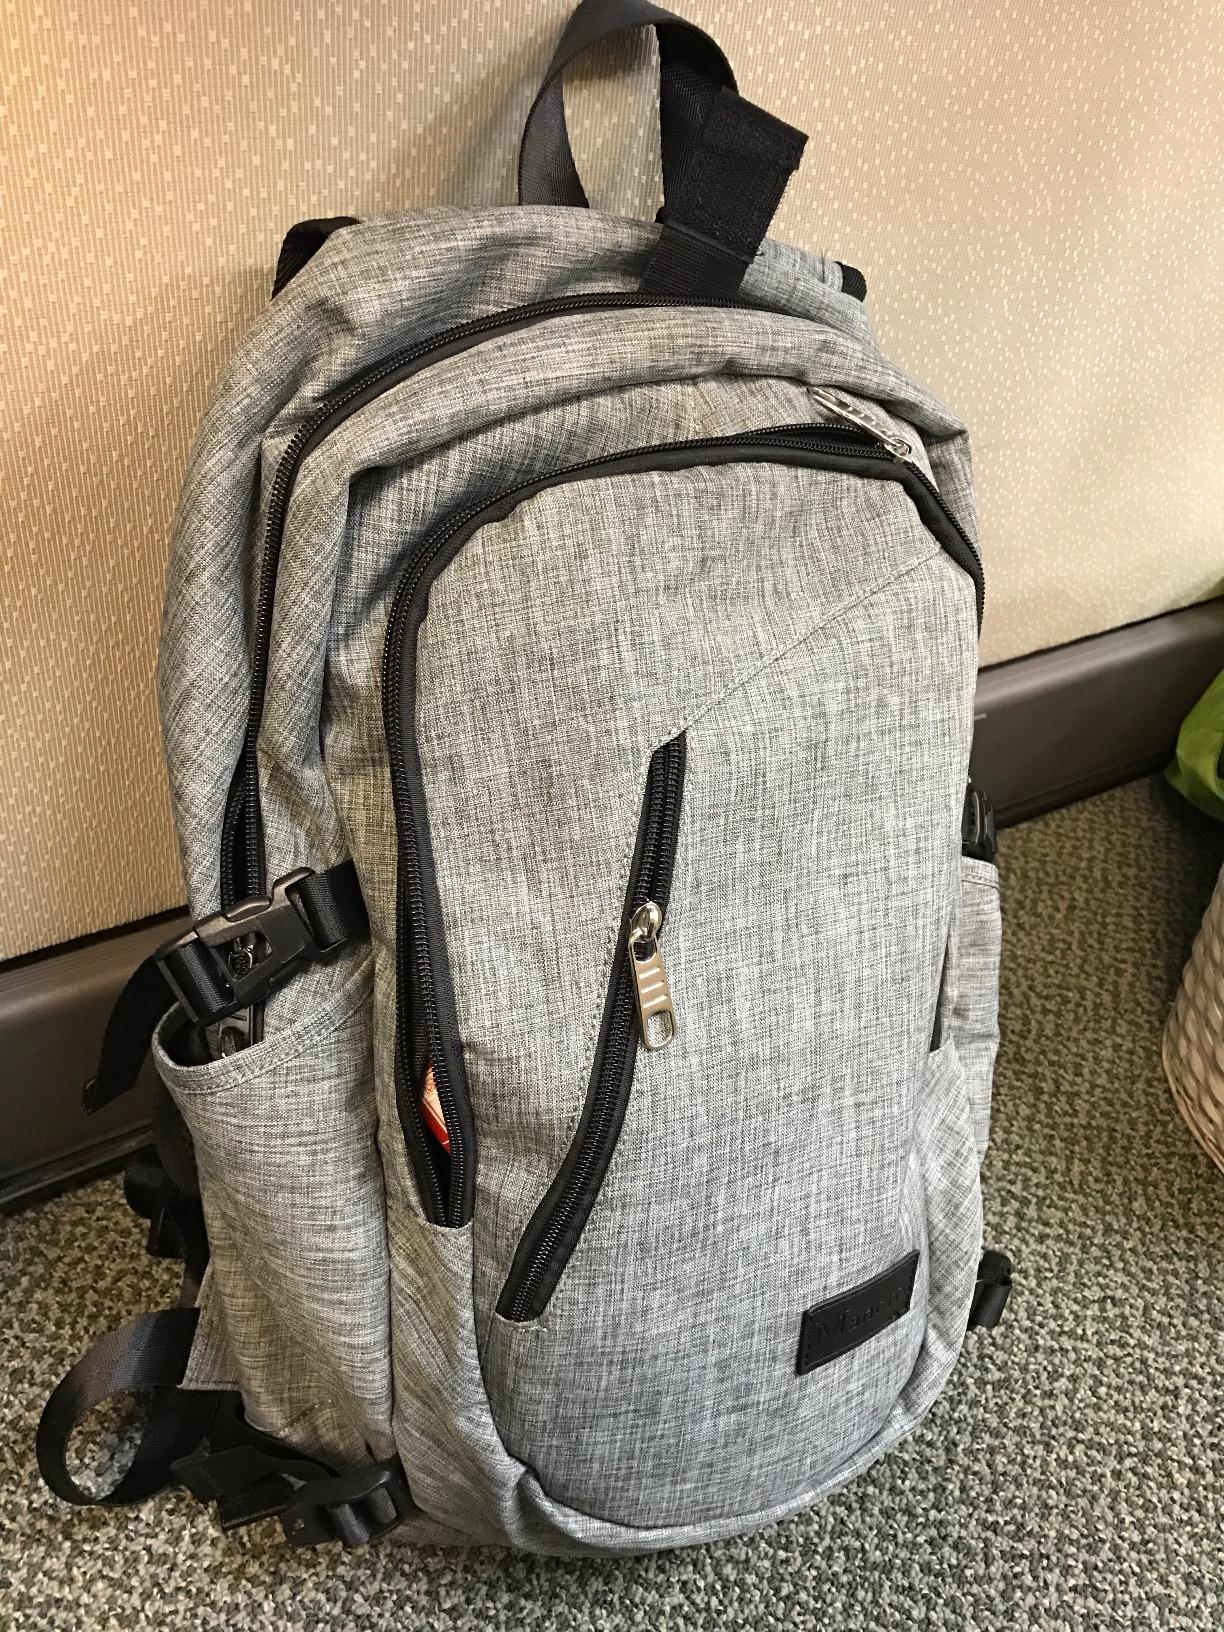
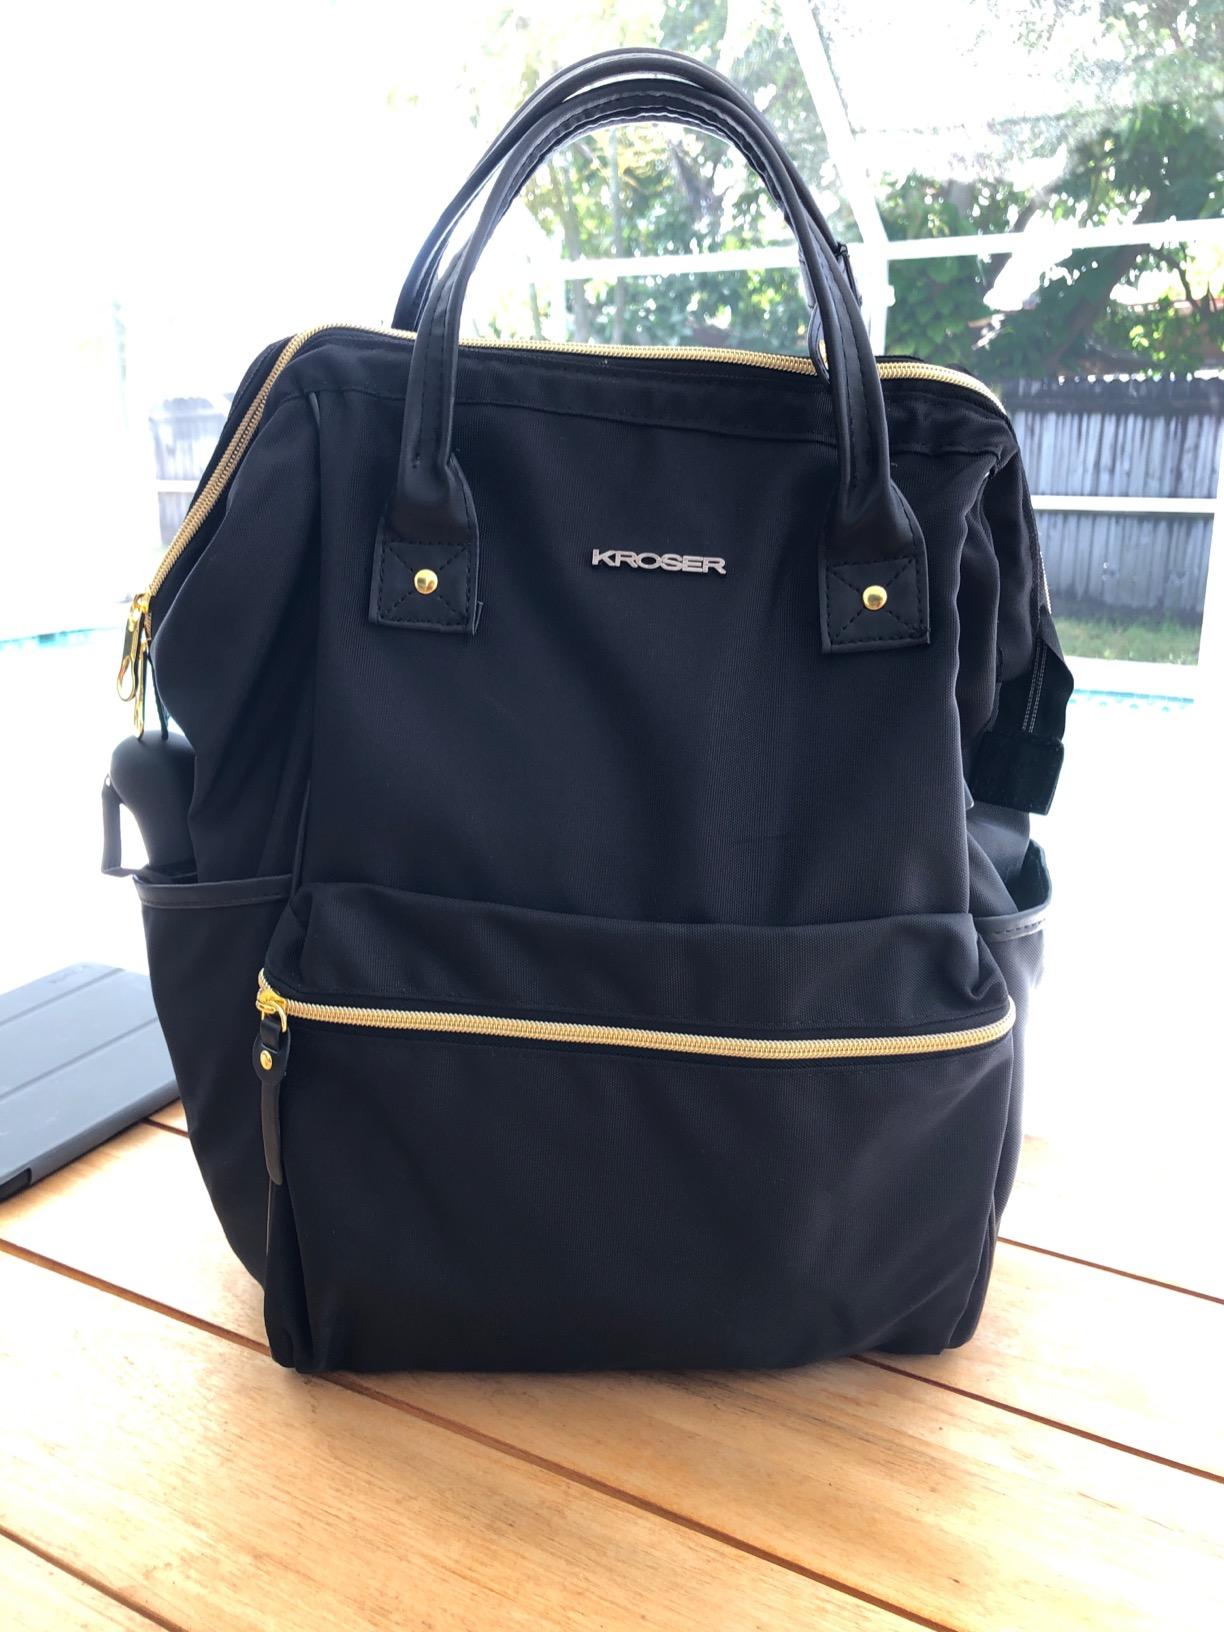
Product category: bag
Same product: no